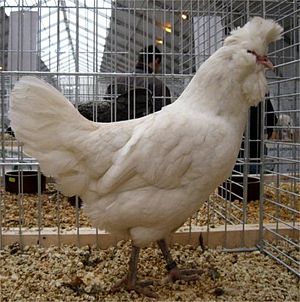
Polverara (hønserace)
Polverara er en ældgammel hønserace, der stammer fra Italien. Racen er sjælden, og i 2007 fandtes der kun omkring 1200 høns af racen, hvoraf 300 var haner.